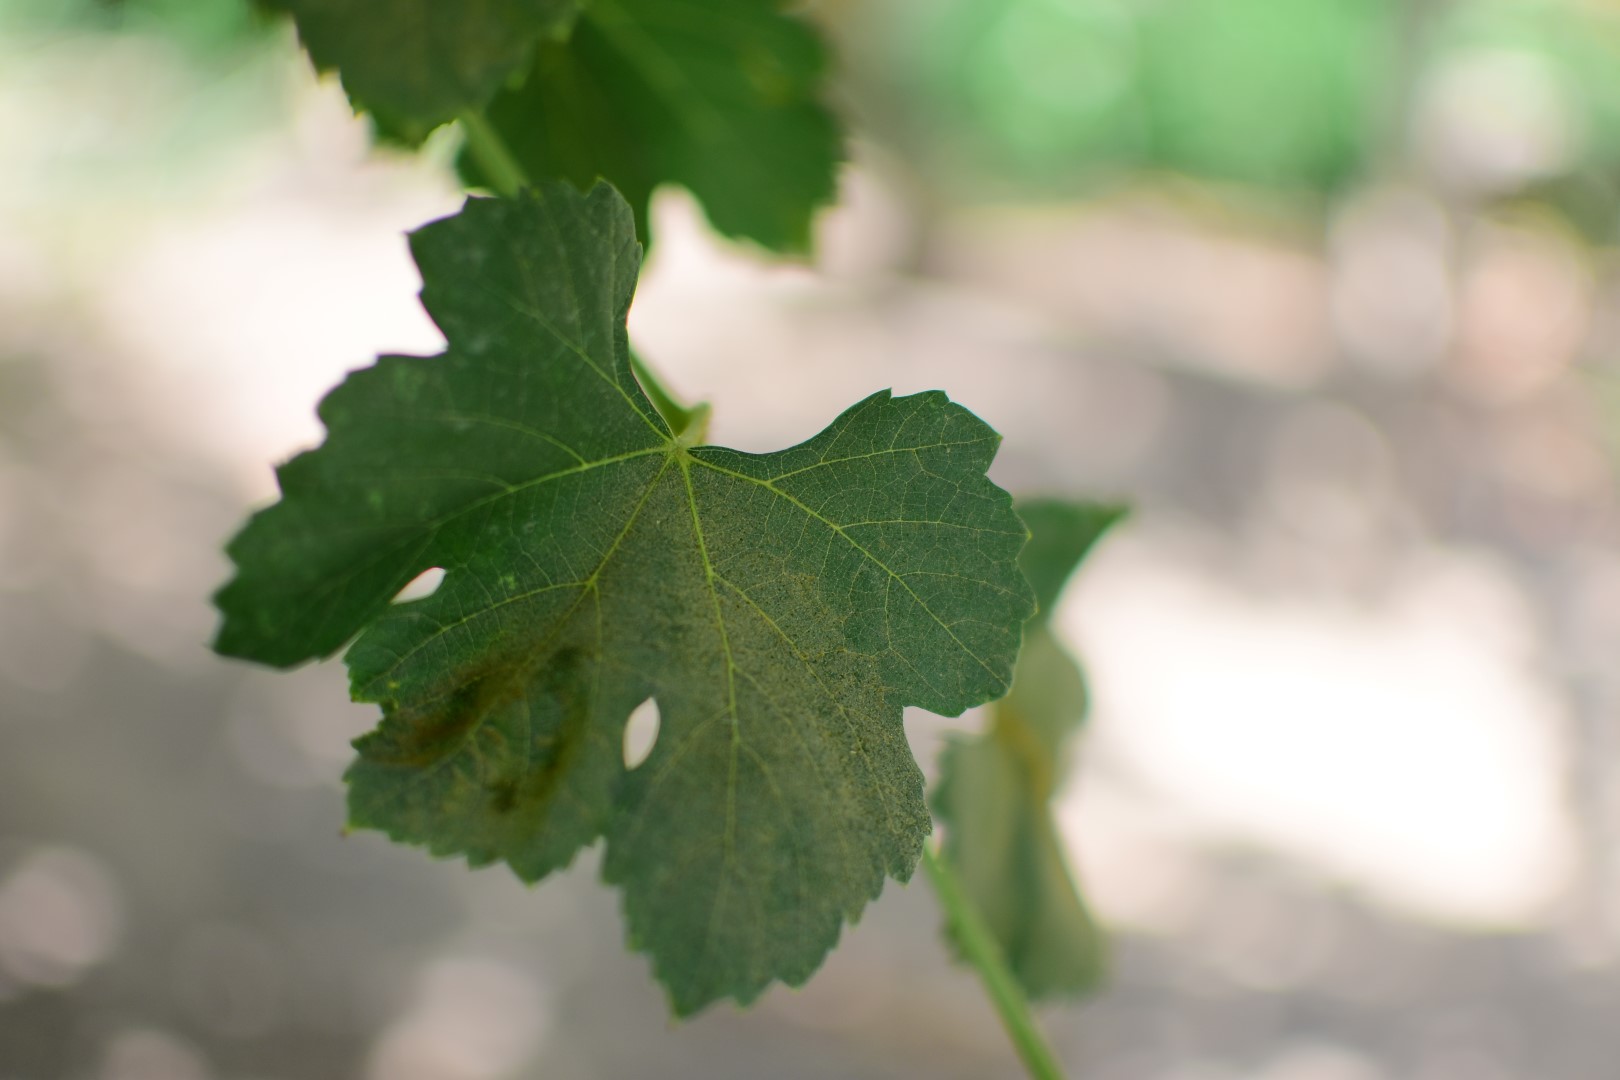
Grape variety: Shdah